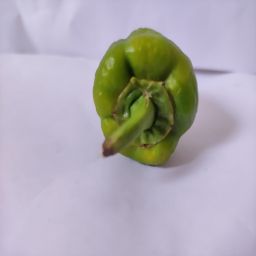
Crop: Bell Pepper
Quality: Ripe